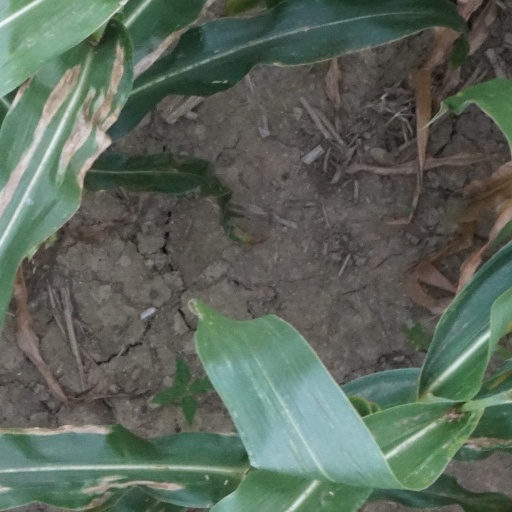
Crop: maize; corn